Sankheda furniture

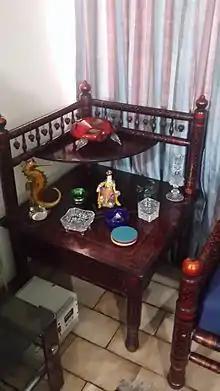
Sankheda furniture corner table

According to historical records this type of furniture was reported in the 17th century by George Rocques, a French writer and James Forbes, a British civil servant. At that time teak wood used to make this furniture was transported from Valsad and painted with indigenous colours. The product was then exported from Surat and Khambhat ports.